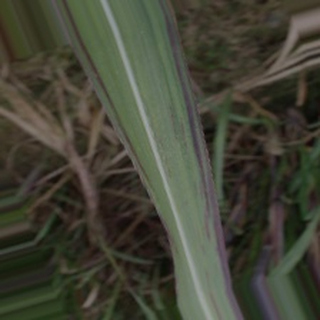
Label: sugarcane_bacterial_blight